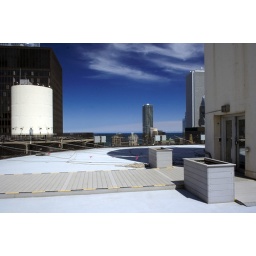
West tower roof at Marina City with east tower in background (Steven Dahlman, 3-Jun-10).